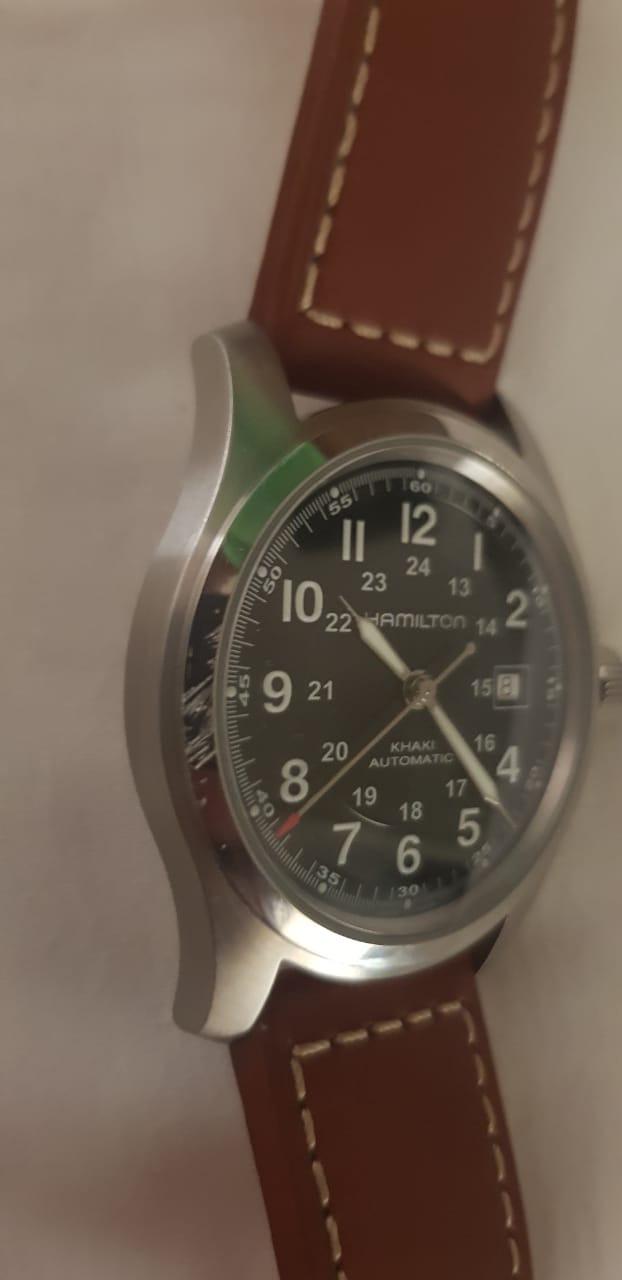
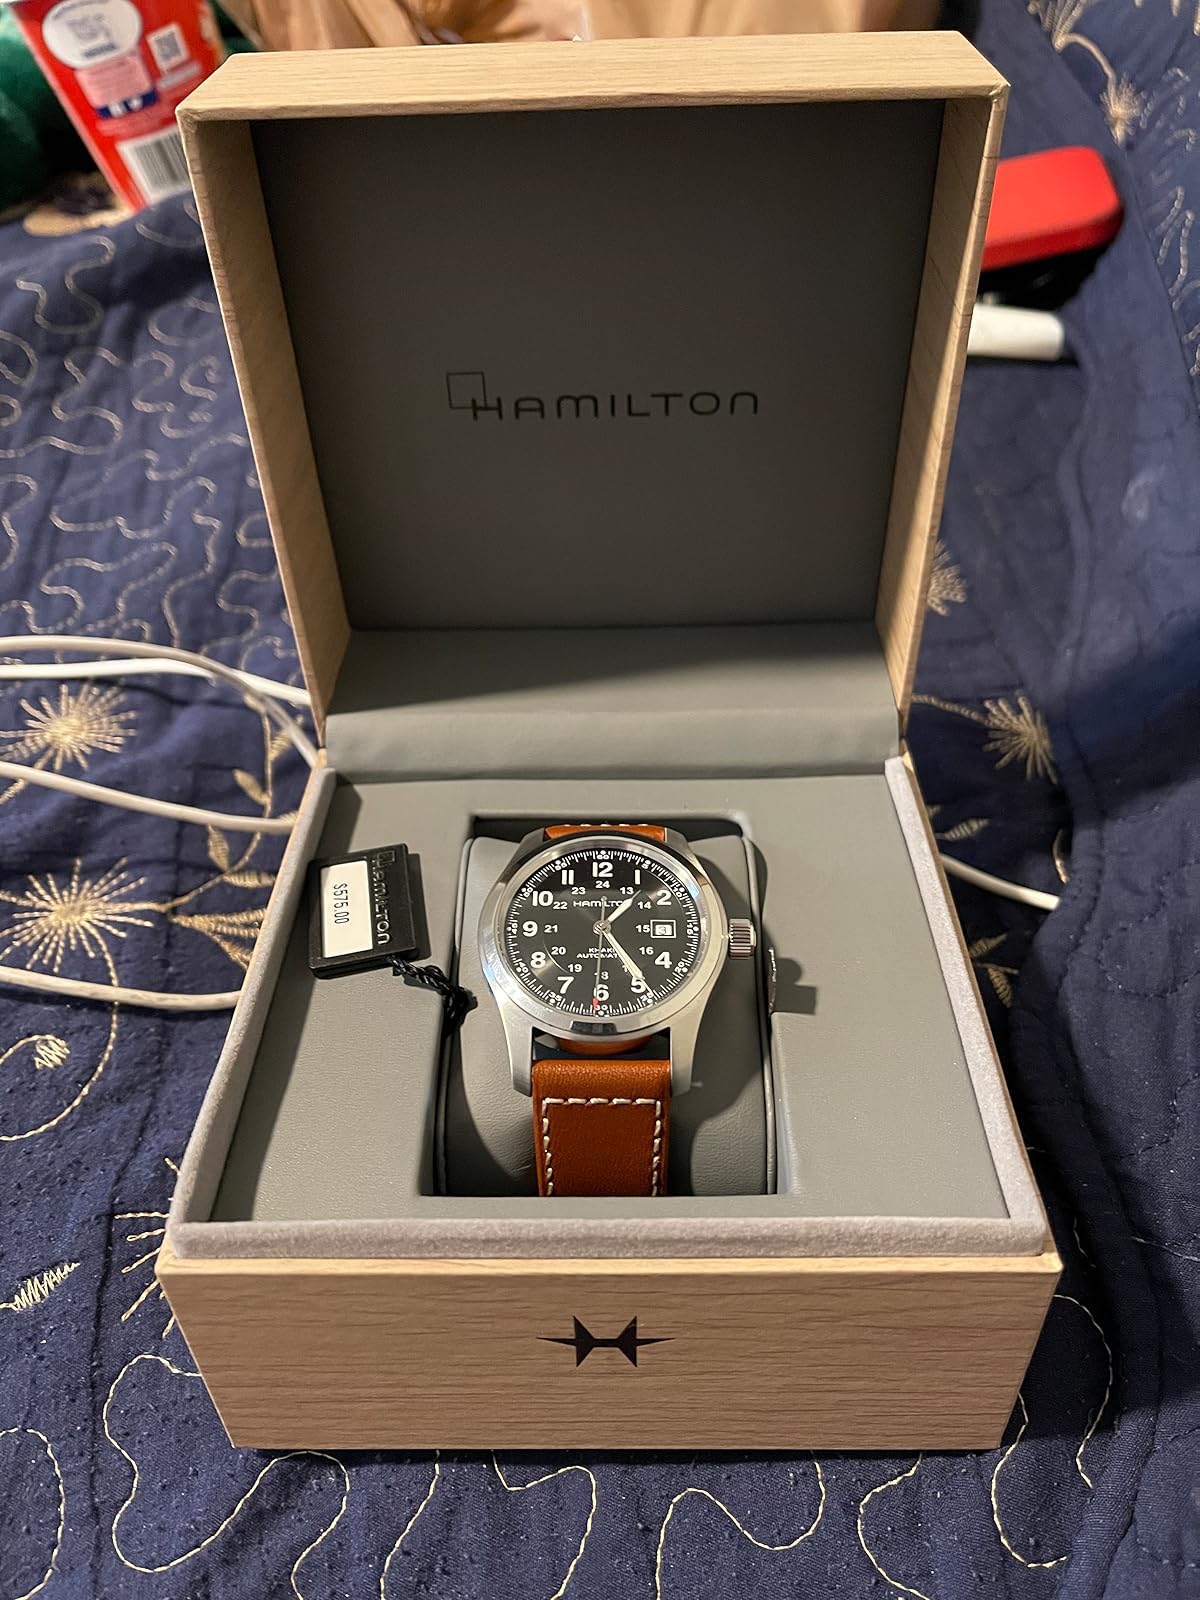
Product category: accessories_watch
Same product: yes